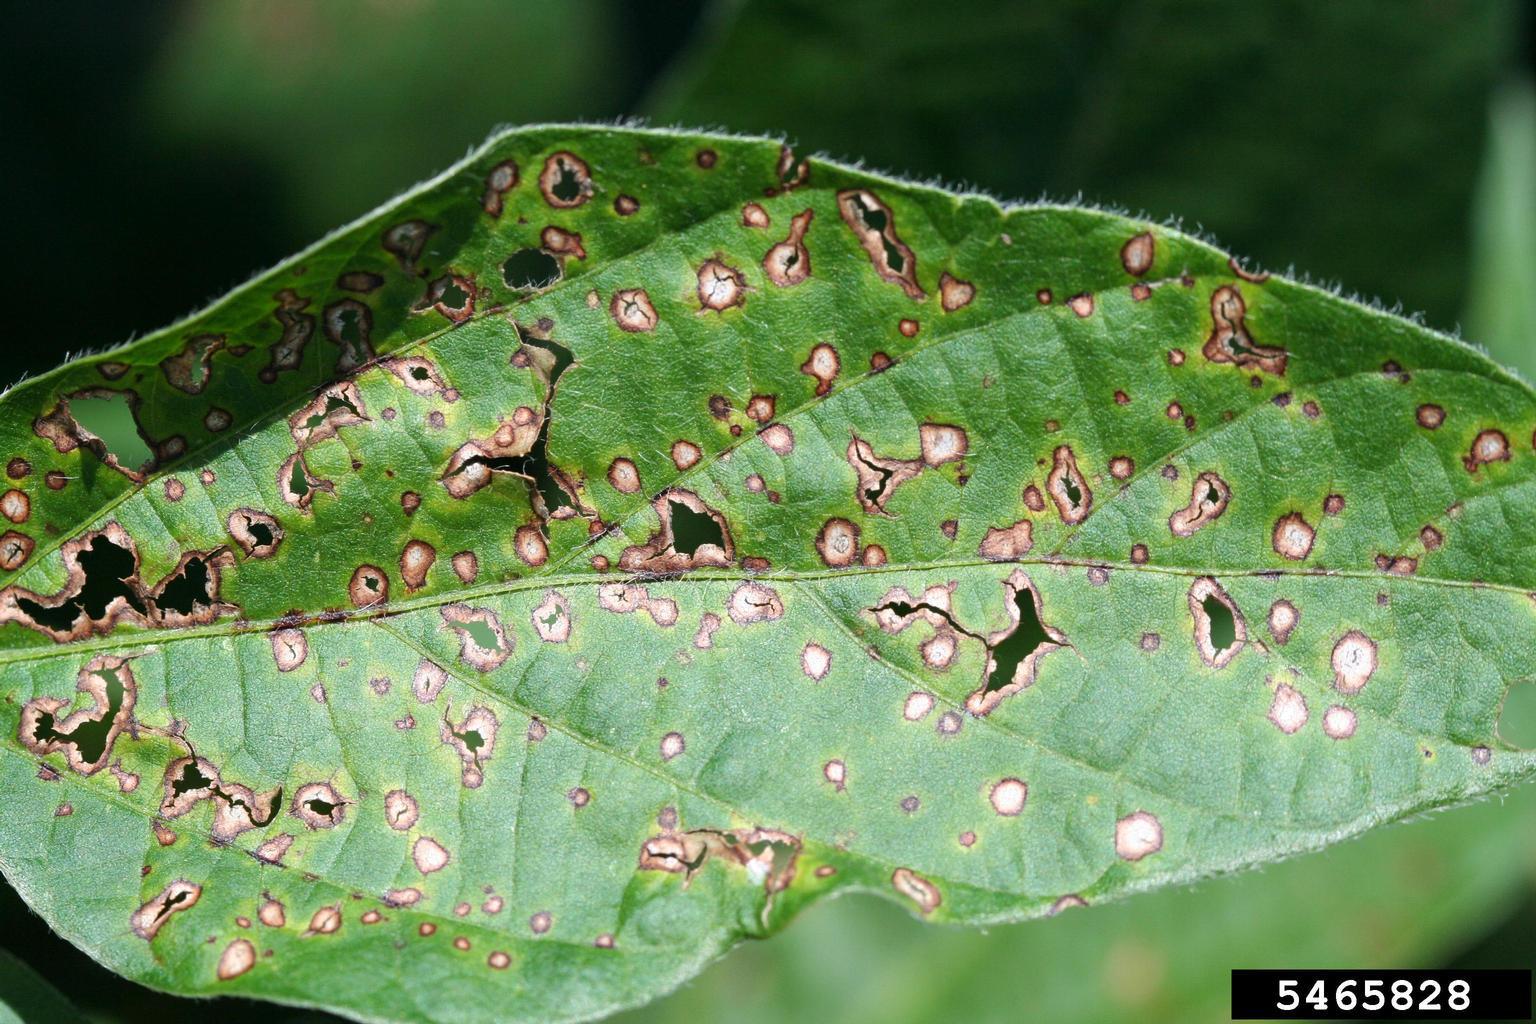
Plant: Soybean
Disease: soybean frog eye leaf spot